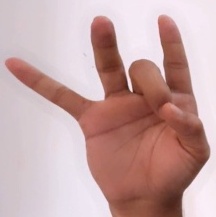
ASL sign: 8